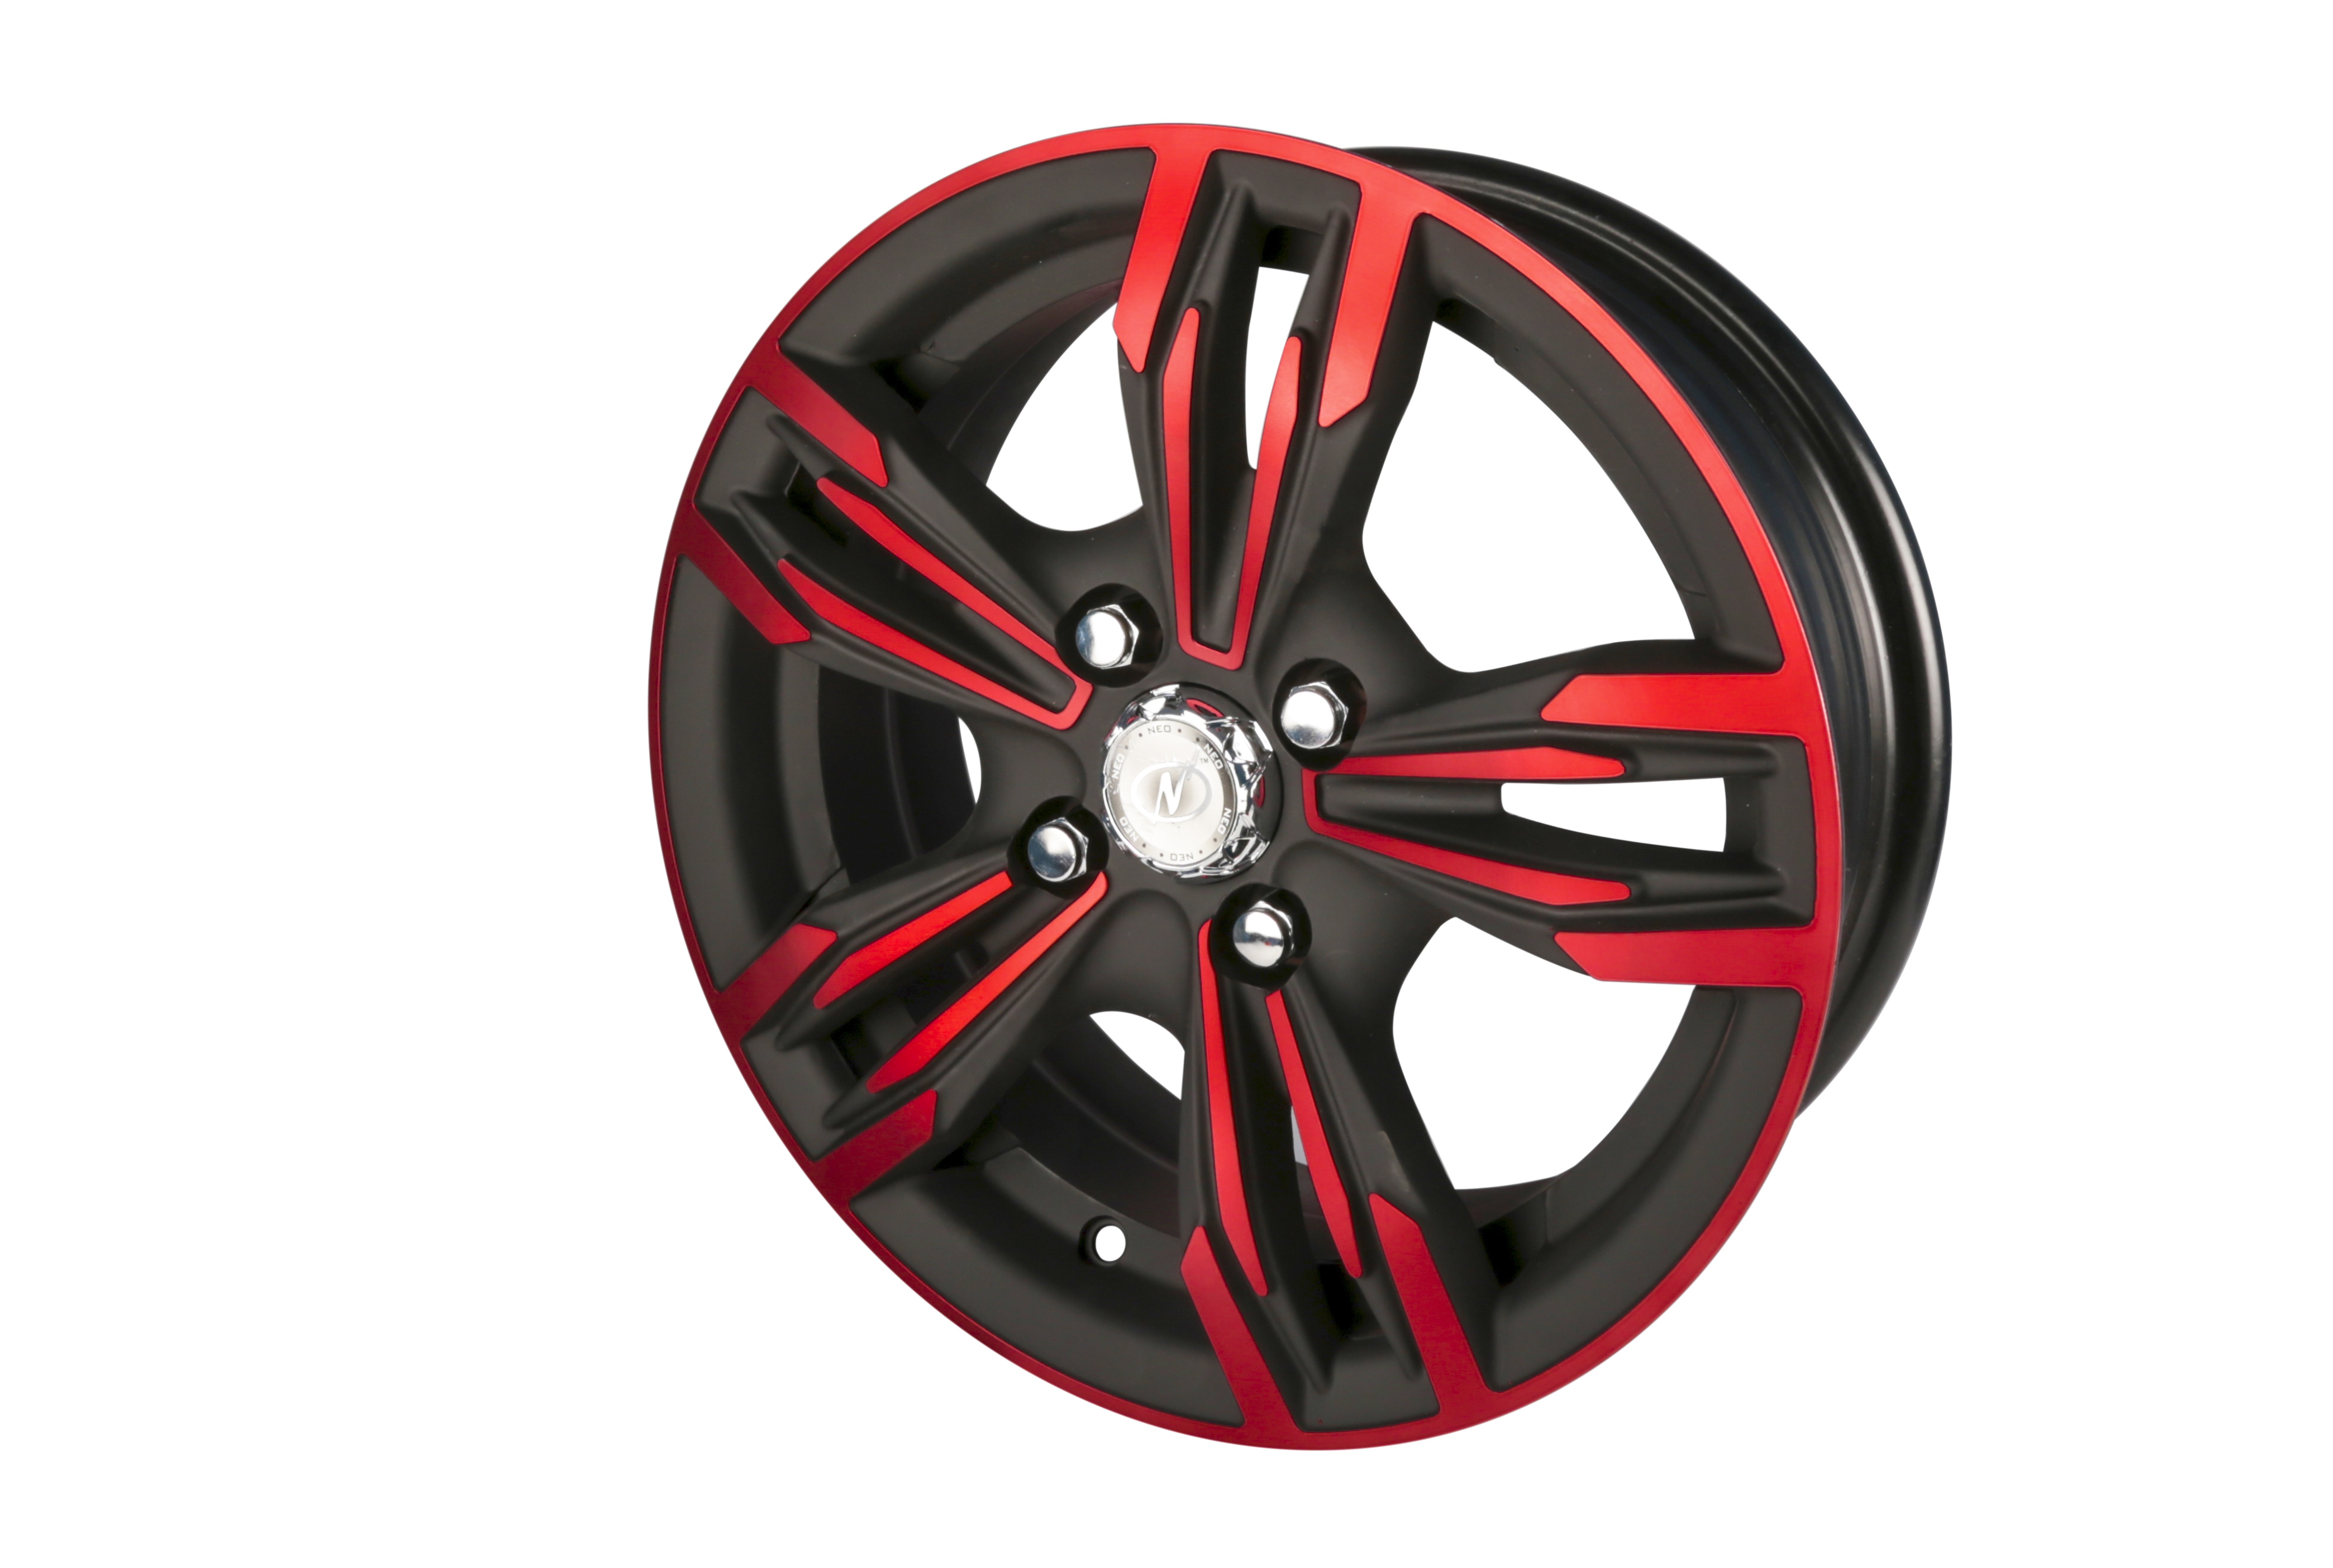
car, wheel, round, spoke, steering wheel, tire, grille, bumper, font, rim, alloy, alloy wheel, auto part, red and black, bicycle wheel, automotive exterior, automotive tire, alloy rim, mag wheels, sports rim